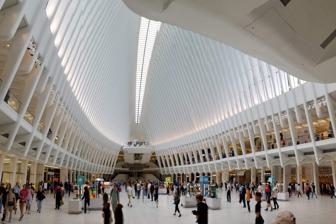
Building: Westfield World Trade Center
Country: United States of America
Year built: 2016
Shopping mall in New York City Westfield World Trade Center The portion of the mall inside the Oculus Coordinates 40°42′41″N 74°00′43″W / 40.71139°N 74.01194°W / 40.71139; -74.01194 Address 185 Greenwich Street , Manhattan , New York , U.S. Opening date August 16, 2016 ; 8 years ago ( August 16, 2016 ) Management Unibail-Rodamco-Westfield Owner Port Authority of New York and New Jersey Architect Santiago Calatrava No. of stores and services 116 Total retail floor area 365,000 square feet (33,900 m 2 ) No. of floors 2 Public transit access New York City Subway : at WTC Cortlandt at World Trade Center ​ ​ at Cortlandt Street PATH : NWK-WTC HOB-WTC at World Trade Center New York City Bus : M55 Website www .westfield .com /westfieldworldtradecenter officialworldtradecenter .com /shopping World Trade Center Towers One 3 4 7 Planned: 2 5 Other elements Liberty Park National September 11 Memorial & Museum PATH Station Performing Arts Center Oculus St. Nicholas Greek Orthodox Church Vehicular Security Center Artwork America's Response Monument ONE: Union of the Senses The Sphere History One WTC construction Original complex 7 WTC WTC site Austin J. Tobin Plaza v t e Westfield World Trade Center is a shopping mall at the World Trade Center complex in Manhattan , New York , which is operated and managed by Unibail-Rodamco-Westfield . The mall opened on August 16, 2016, as the largest shopping complex in Manhattan, with 125 retail spaces. It replaced The Mall at the World Trade Center , the underground shopping mall under the original World Trade Center , which was destroyed on September 11, 2001 . Original mall (1975–2001) Map of the original mall prior to its destruction on September 11, 2001. The Mall at the World Trade Center View of the main entrance to The Mall at the World Trade Center ( WTC 4 ) from Liberty Street in August 2001 Opening date 1975 ; 50 years ago ( 1975 ) Closing date September 11, 2001 ; 23 years ago ( 2001-09-11 ) Owner Port Authority of New York and New Jersey No. of stores and services ~80 No. of floors 2 (Plaza and Concourse level) Website panynj.gov/wtcmall panynj.gov/wtc/wtcsfram.HTM The Mall at the World Trade Center was an indoor underground shopping mall that was located in the concourse area of the original World Trade Center complex which was destroyed on September 11, 2001 . Most of the mall was located underneath 4 and 5 World Trade Center , as well as under the Austin J. Tobin Plaza . Completed in 1975, it was the largest shopping mall in New York City , and was managed by the Westfield Group . The main entrance was located on the south side of 4 World Trade Center facing Liberty Street with escalators going down into the concourse. The other entrance was located on the east side of 5 World Trade Center facing Church Street . The mall was also accessible from the lobbies of the Twin Towers, and it served as the point of access or transfer to the Chambers Street–World Trade Center subway station on the A , ​ C , and ​ E trains. PATH trains intersected in the basement levels, which were located under the mall. The mall included eateries as well as approximately 80 stores, including Borders , Banana Republic , Coach , The Children's Place , Tourneau , J. Crew , Cole Haan , Sephora , Duane Reade , Gap , Sam Goody , Victoria's Secret and the Warner Bros. Studio Store . Thousands of people traveled through the mall daily. On April 26, 2001 the Port Authority of New York & New Jersey agreed to lease the mall to the Westfield Group on a 99 year agreement. On July 24, 2001 the deal was accepted. After the purchase, Westfield was planning a massive renovation and expansion of the mall, and was going to rename it Westfield Shoppingtown World Trade Center in 2002. September 11 attacks A commonly reported story of eyewitnesses inside the mall at 8:46 a.m. EDT , when American Airlines Flight 11 struck the North Tower , is of fireballs being fed by flaming jet fuel shooting down the elevator shafts and bursting out of the elevators inside the lobby, with many of the fireballs reaching as far as the mall itself. As stated in the 9/11 Commission Report : The Port Authority 's on-site commanding police officer was standing in the concourse when a fireball exploded out of the North Tower lobby, causing him to dive for cover. Survivor Allison Summers described the conditions in the mall right after the terrorist attack: I had almost reached the [Cortlandt Street] Uptown 1 and 9 station when there was an enormous explosion. The building shook. I heard people say, 'Oh, no.' Some, not many, were screaming. ... I looked ahead past Banana Republic , past Citibank to the plaza outside. At that moment, there was a terrifying tidal wave of smoke filling the doorway. It began to shoot forward. The smoke had this enormous momentum that started to come towards us, as if it had a will of its own.  We ran. We ran together past the Coach store. We ran to get out of the path of this enormous wave of smoke. It was like we were being chased. All the people on the concourse ran. We turned right, heading toward the PATH trains. As we ran, shop assistants were calling in doorways, 'What happened? What happened?' But we were running so fast we couldn't answer them and they ran with us. Some people were crying; some people were screaming. We moved as one body. No one pushed and no one shoved. We all had the same intention: to get out of the building. Shortly after the first impact, water began spraying into the mall from broken pipes or activated sprinkler systems . As Erik Ronningen describes: I drag my body down through the decimated main lobby [of the North Tower], through a waterfall from the Mall ceiling, and wade the darkened Mall corridor through 75 yards [69 m] of ankle-deep water to Tower Two." The mall itself played an important role during the attacks because the people who were evacuating the Twin Towers could not exit outside onto the plaza because of falling debris, so they traveled through the mall, and exited through either 4 or 5 World Trade Center. The mall was heavily damaged by the collapse of the two towers and was ultimately demolished following the September 11 attacks. Current mall (2016–present) Exterior (top) and interior (bottom) of the Oculus building at Westfield World Trade Center The Oculus has roughly 365,000 square feet (33,900 m 2 ) of retail space. Although the new mall is only spread over roughly one-half of the original mall's footprint (due to the new space required for the below-ground National September 11 Memorial & Museum ), the mall is double-level, whereas the original mall was a single level. 3 and 4 World Trade Center currently house three and four aboveground levels, respectively. 2 World Trade Center is planned to contain three additional levels. The World Trade Center station 's head house , the Oculus, also houses a large amount of retail space. According to developer Larry Silverstein , whose firm Silverstein Properties was replaced by Westfield Corporation as the developer: The design we have developed with the Port Authority calls for not only rebuilding the retail space that was lost on 9/11 , but going above and beyond what was there before. We want to create a real destination for visitors and shoppers, a center that will share many of the attributes of the city 's great retail hubs. Construction on the One World Trade Center portion of the mall began in 2007. In February 2012, Westfield Corporation entered an agreement with the Port Authority, which owns the rest of the World Trade Center site , to jointly own and manage the mall. At the same time, Westfield began marketing space in the mall and opened a leasing office in 7 World Trade Center . In December 2013, the Port Authority sold its remaining stake in the retail development to Westfield. This also brings retail at the World Trade Center to Westfield's complete control. The mall was 80% leased as of June 2014 [update] . The mall's 125 retail spaces were fully leased by October 2015. The mall opened on August 16, 2016, with a concert headlined by John Legend and Leslie Odom Jr. , the opening of a food court and stores such as Pandora and Apple . In total, there were about 60 stores in the mall when it opened. By 2017, there were 82 stores within the mall, although much of the mall's space had not been leased. Some tenants were also moving out, and the Port Authority was also rebuilding nine storefronts in front of the PATH station's entrance. These nine storefronts, which were considered prime retail space, were not available because that location had been the site of the former entrance to the temporary PATH station. References